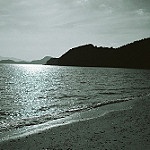
Label: sea